Indiana Jones and the Dial of Destiny

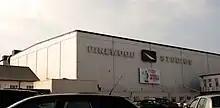
Pinewood Studios in England housed a number of sets for the film.

Although "Crystal Skull" was largely shot in the U.S., Marshall said that the fifth film would return to a global range of filming locations like the earlier films. Mangold was opposed to using the StageCraft virtual production technology developed by Industrial Light & Magic (ILM) for Lucasfilm's "The Mandalorian" (2019–present), wanting to rely mainly on practical effects. Because of pandemic quarantines, a remote location scouting system was used in some instances, in which scouters were sent to prospective areas with a camera to broadcast the sites to Mangold and production designer Adam Stockhausen.